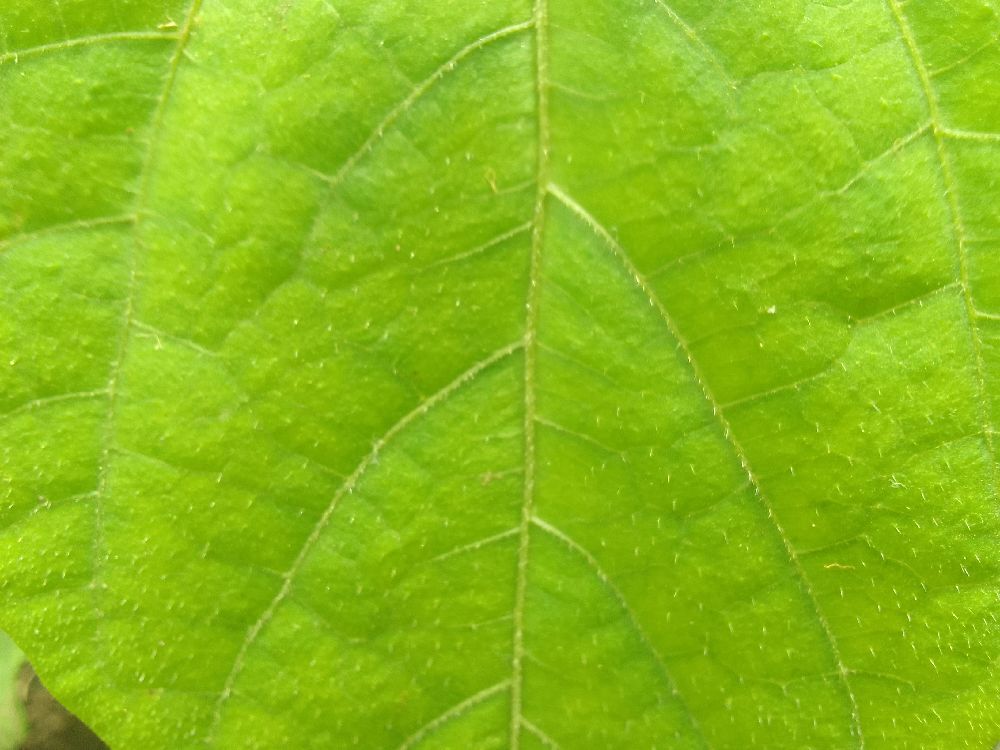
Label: healthy